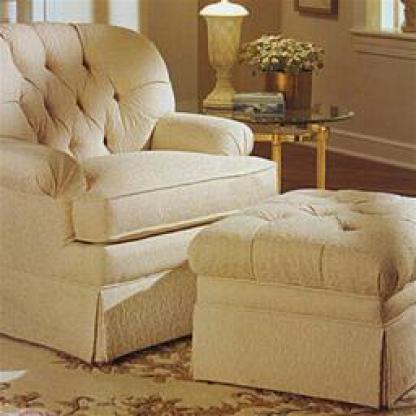
Scene: Indoor